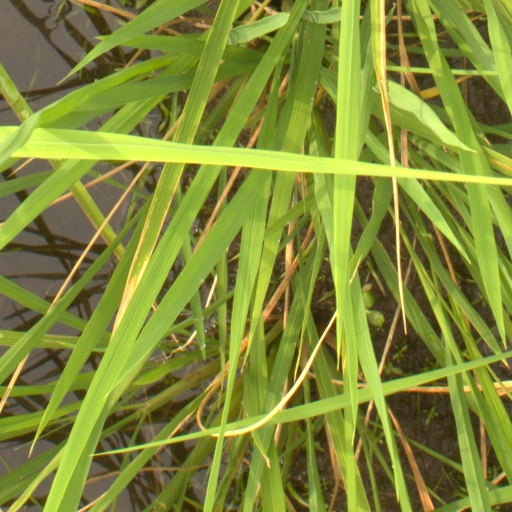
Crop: rice